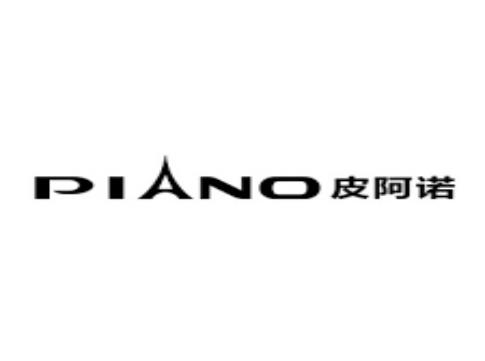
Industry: Necessities